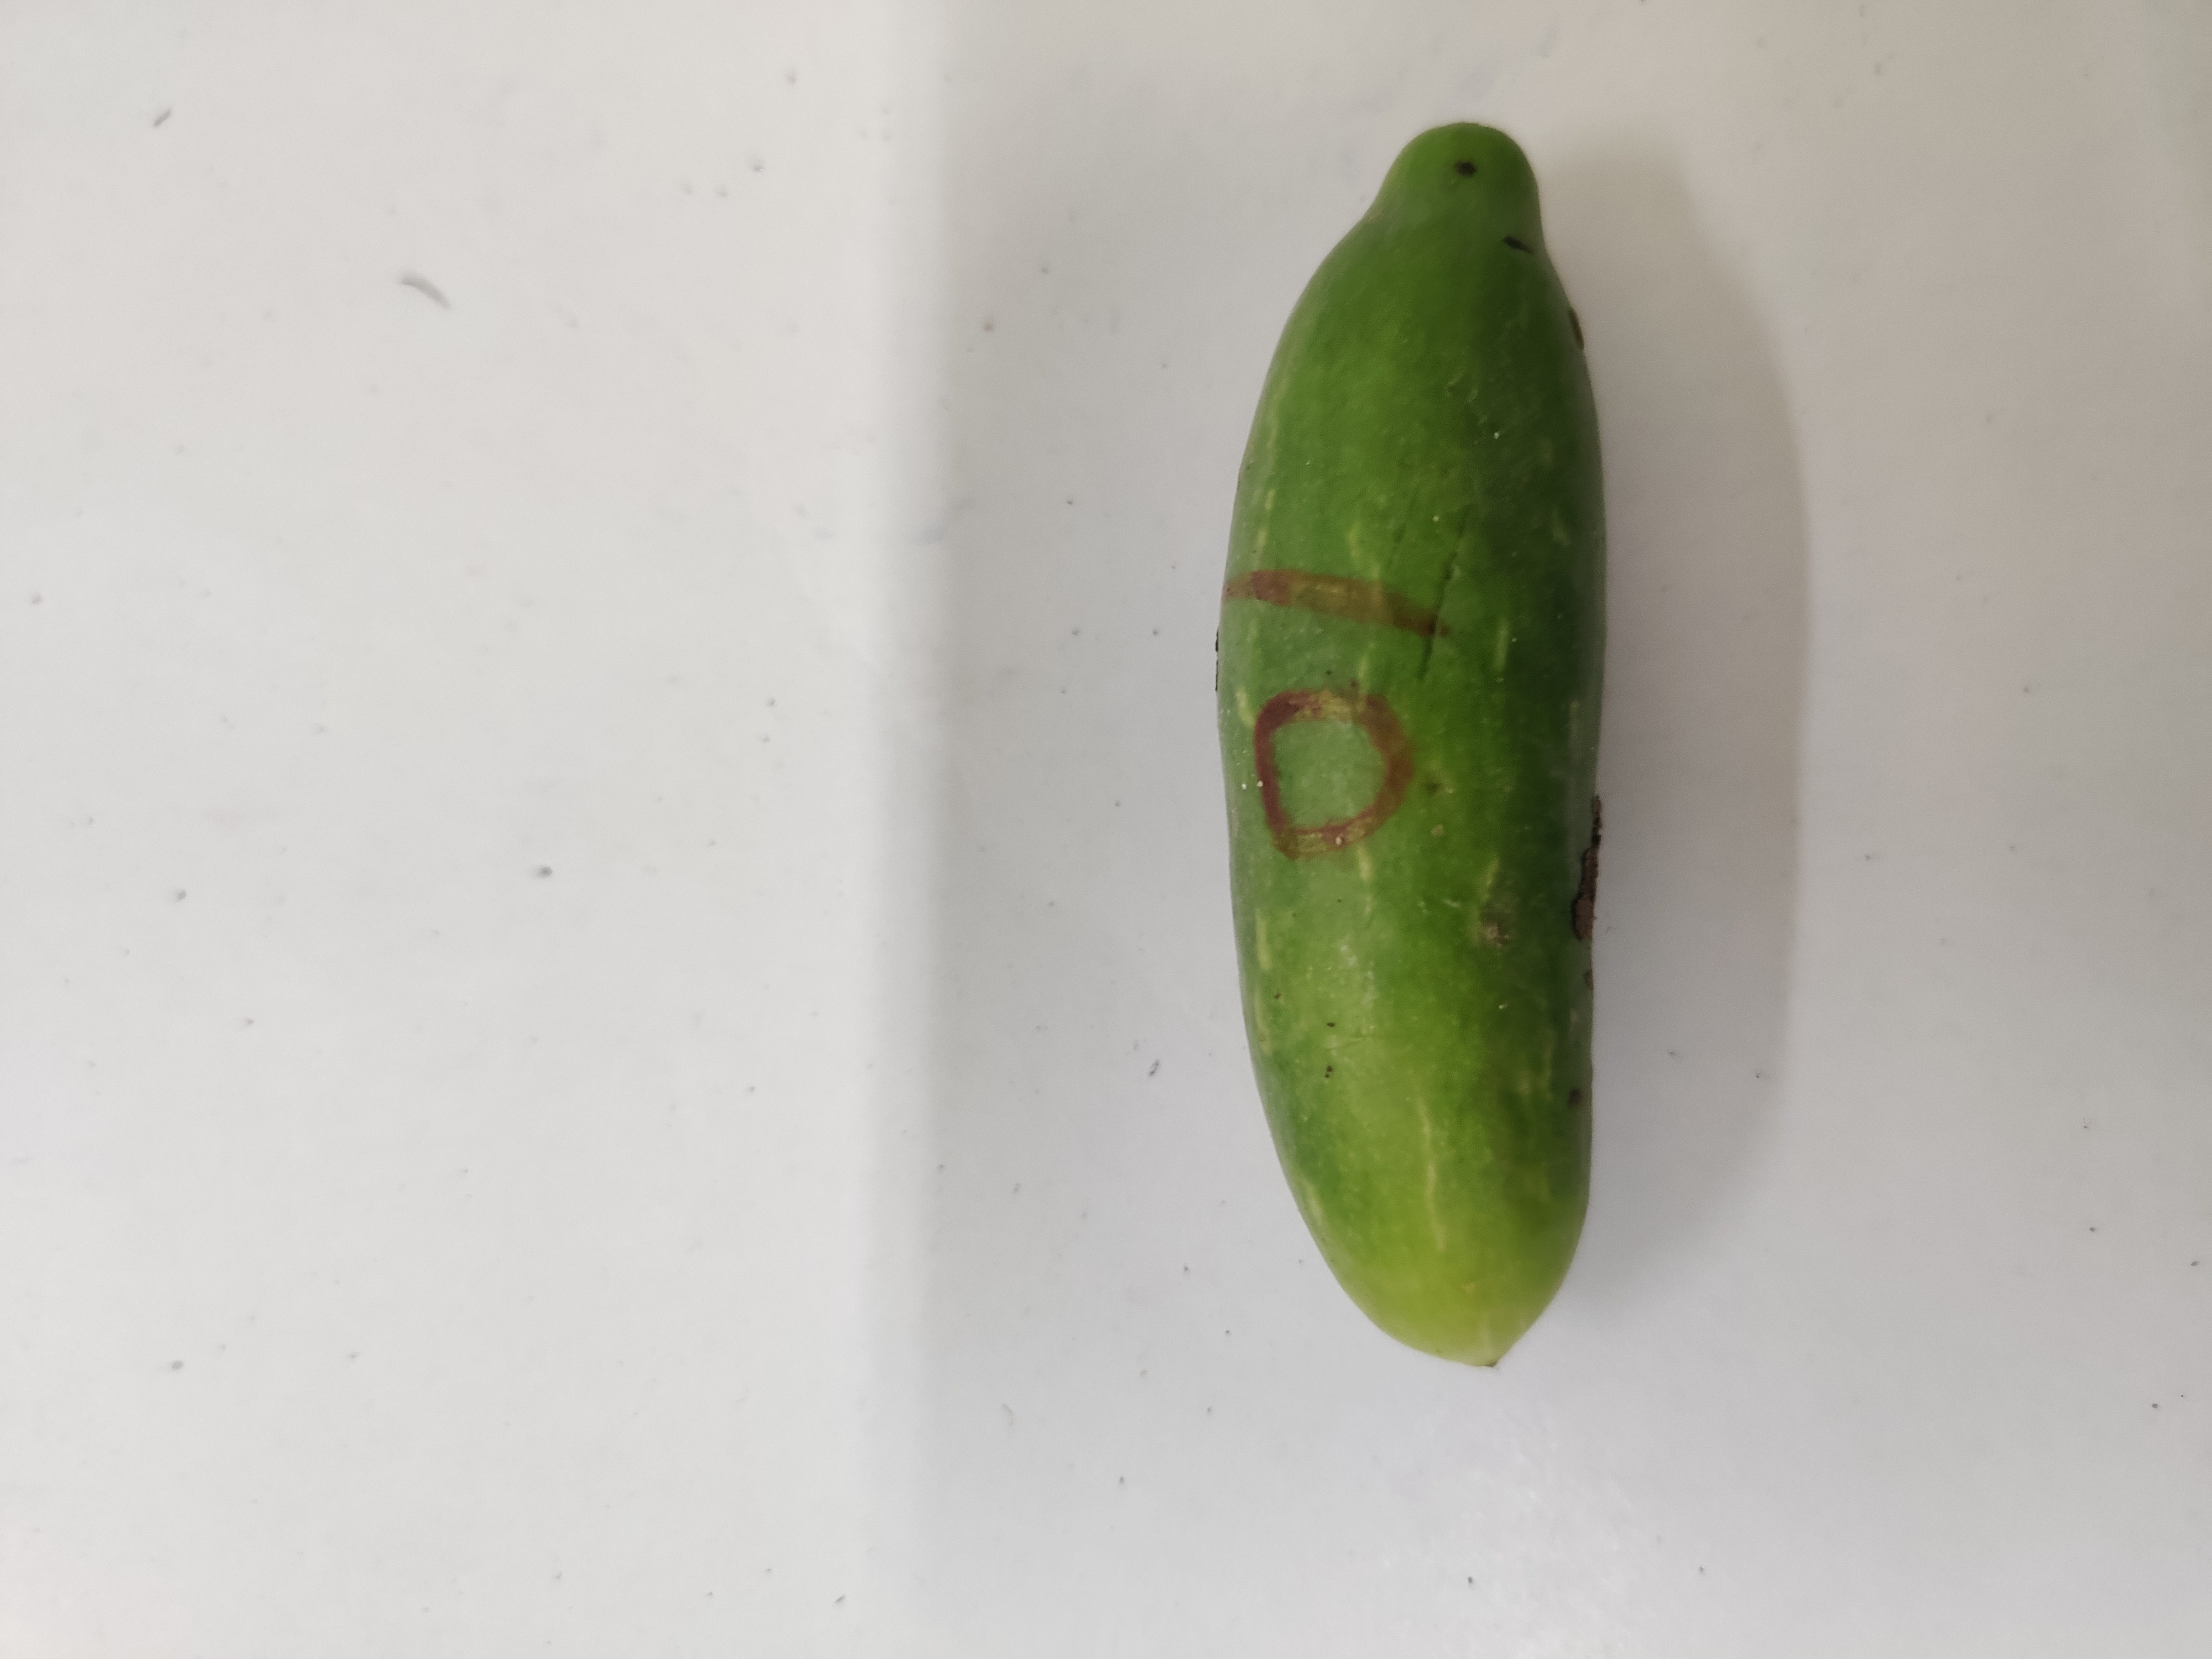
Crop: Ivy Gourd
Condition: Fresh